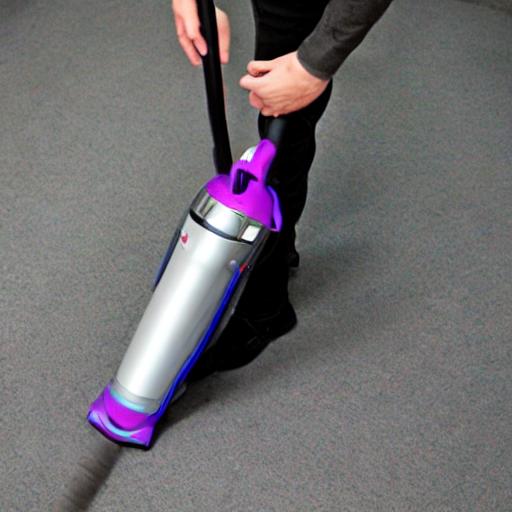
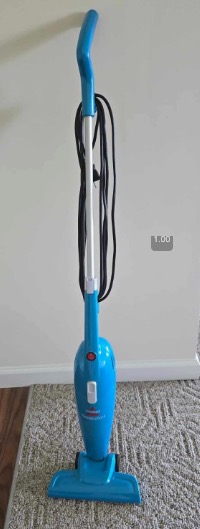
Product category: items_vacuum
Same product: no